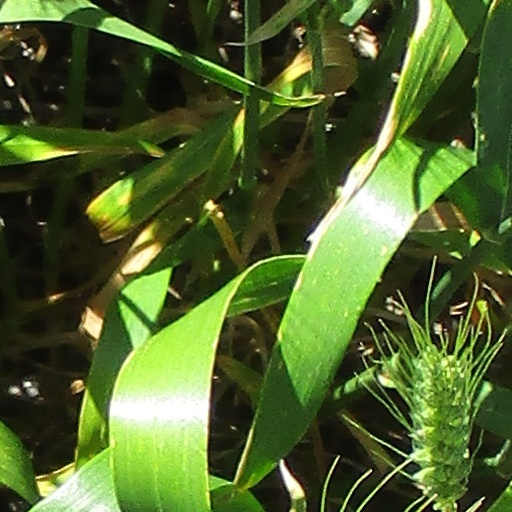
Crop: wheat